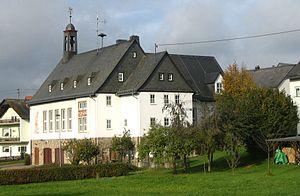
Kisselbach est une municipalité du Verbandsgemeinde Rheinböllen, dans l'arrondissement de Rhin-Hunsrück, en Rhénanie-Palatinat, dans l'ouest de l'Allemagne.